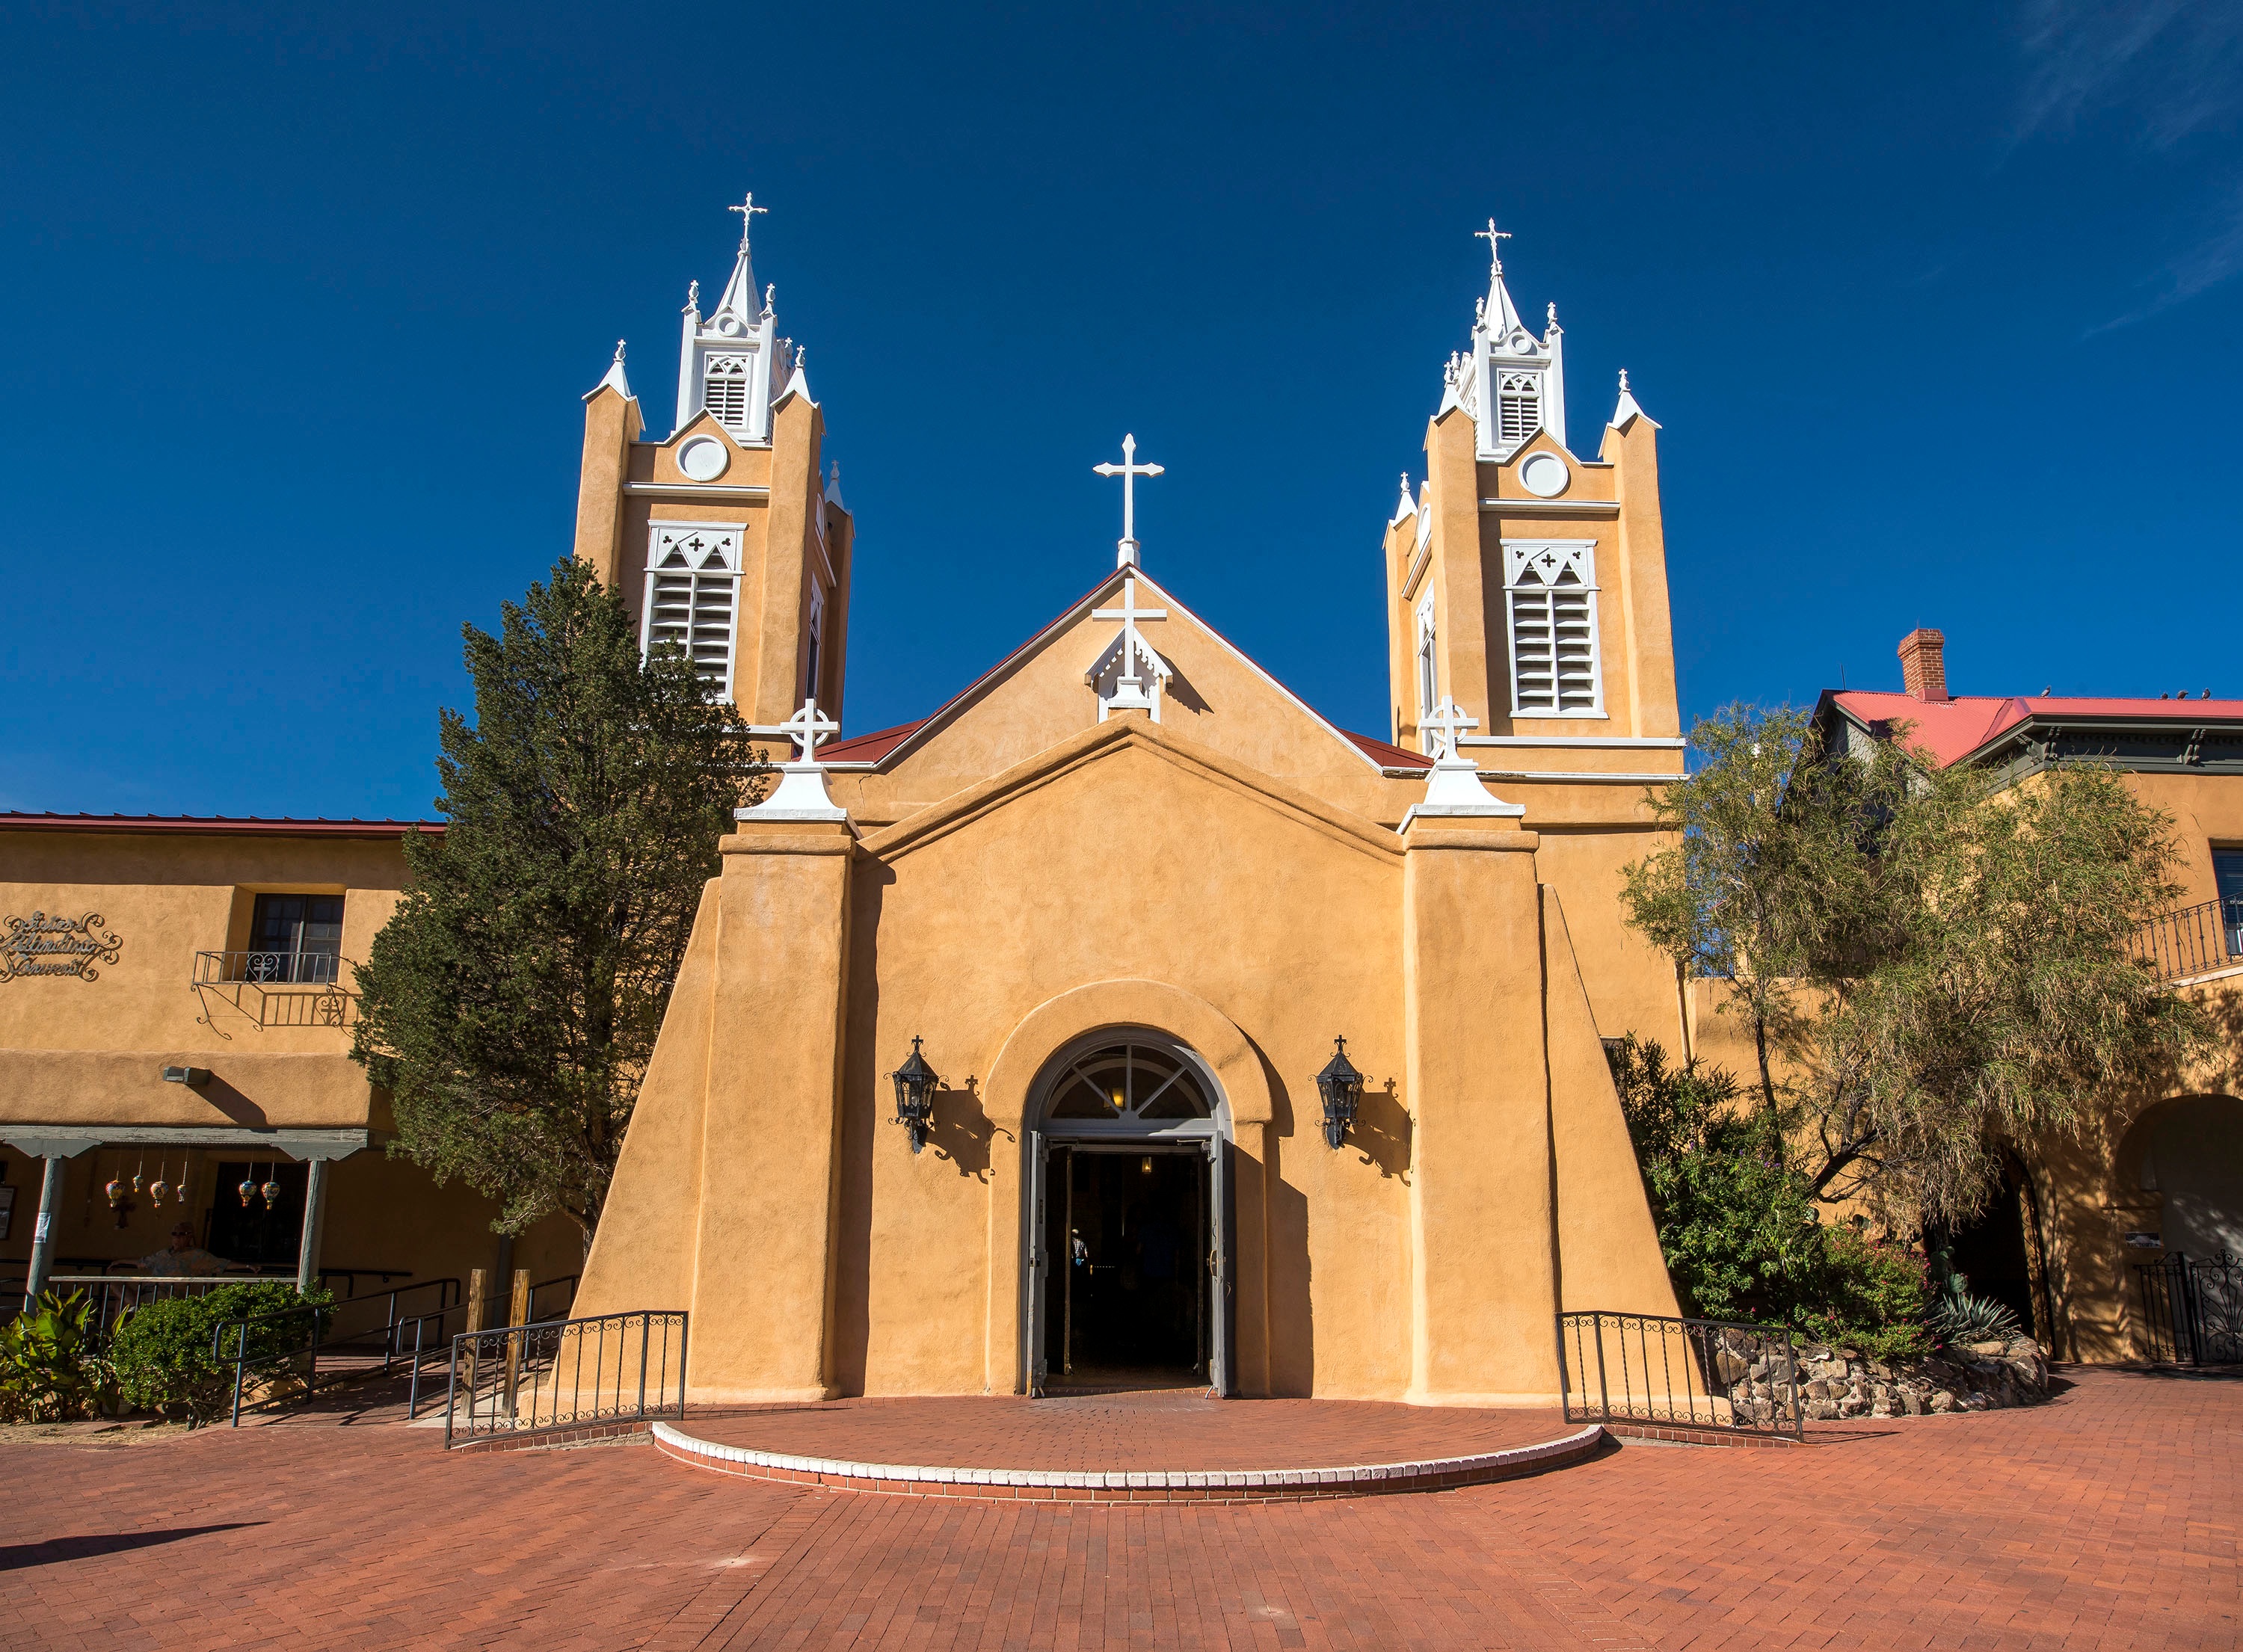
architecture, building, facade, church, chapel, place of worship, synagogue, spanish missions in california